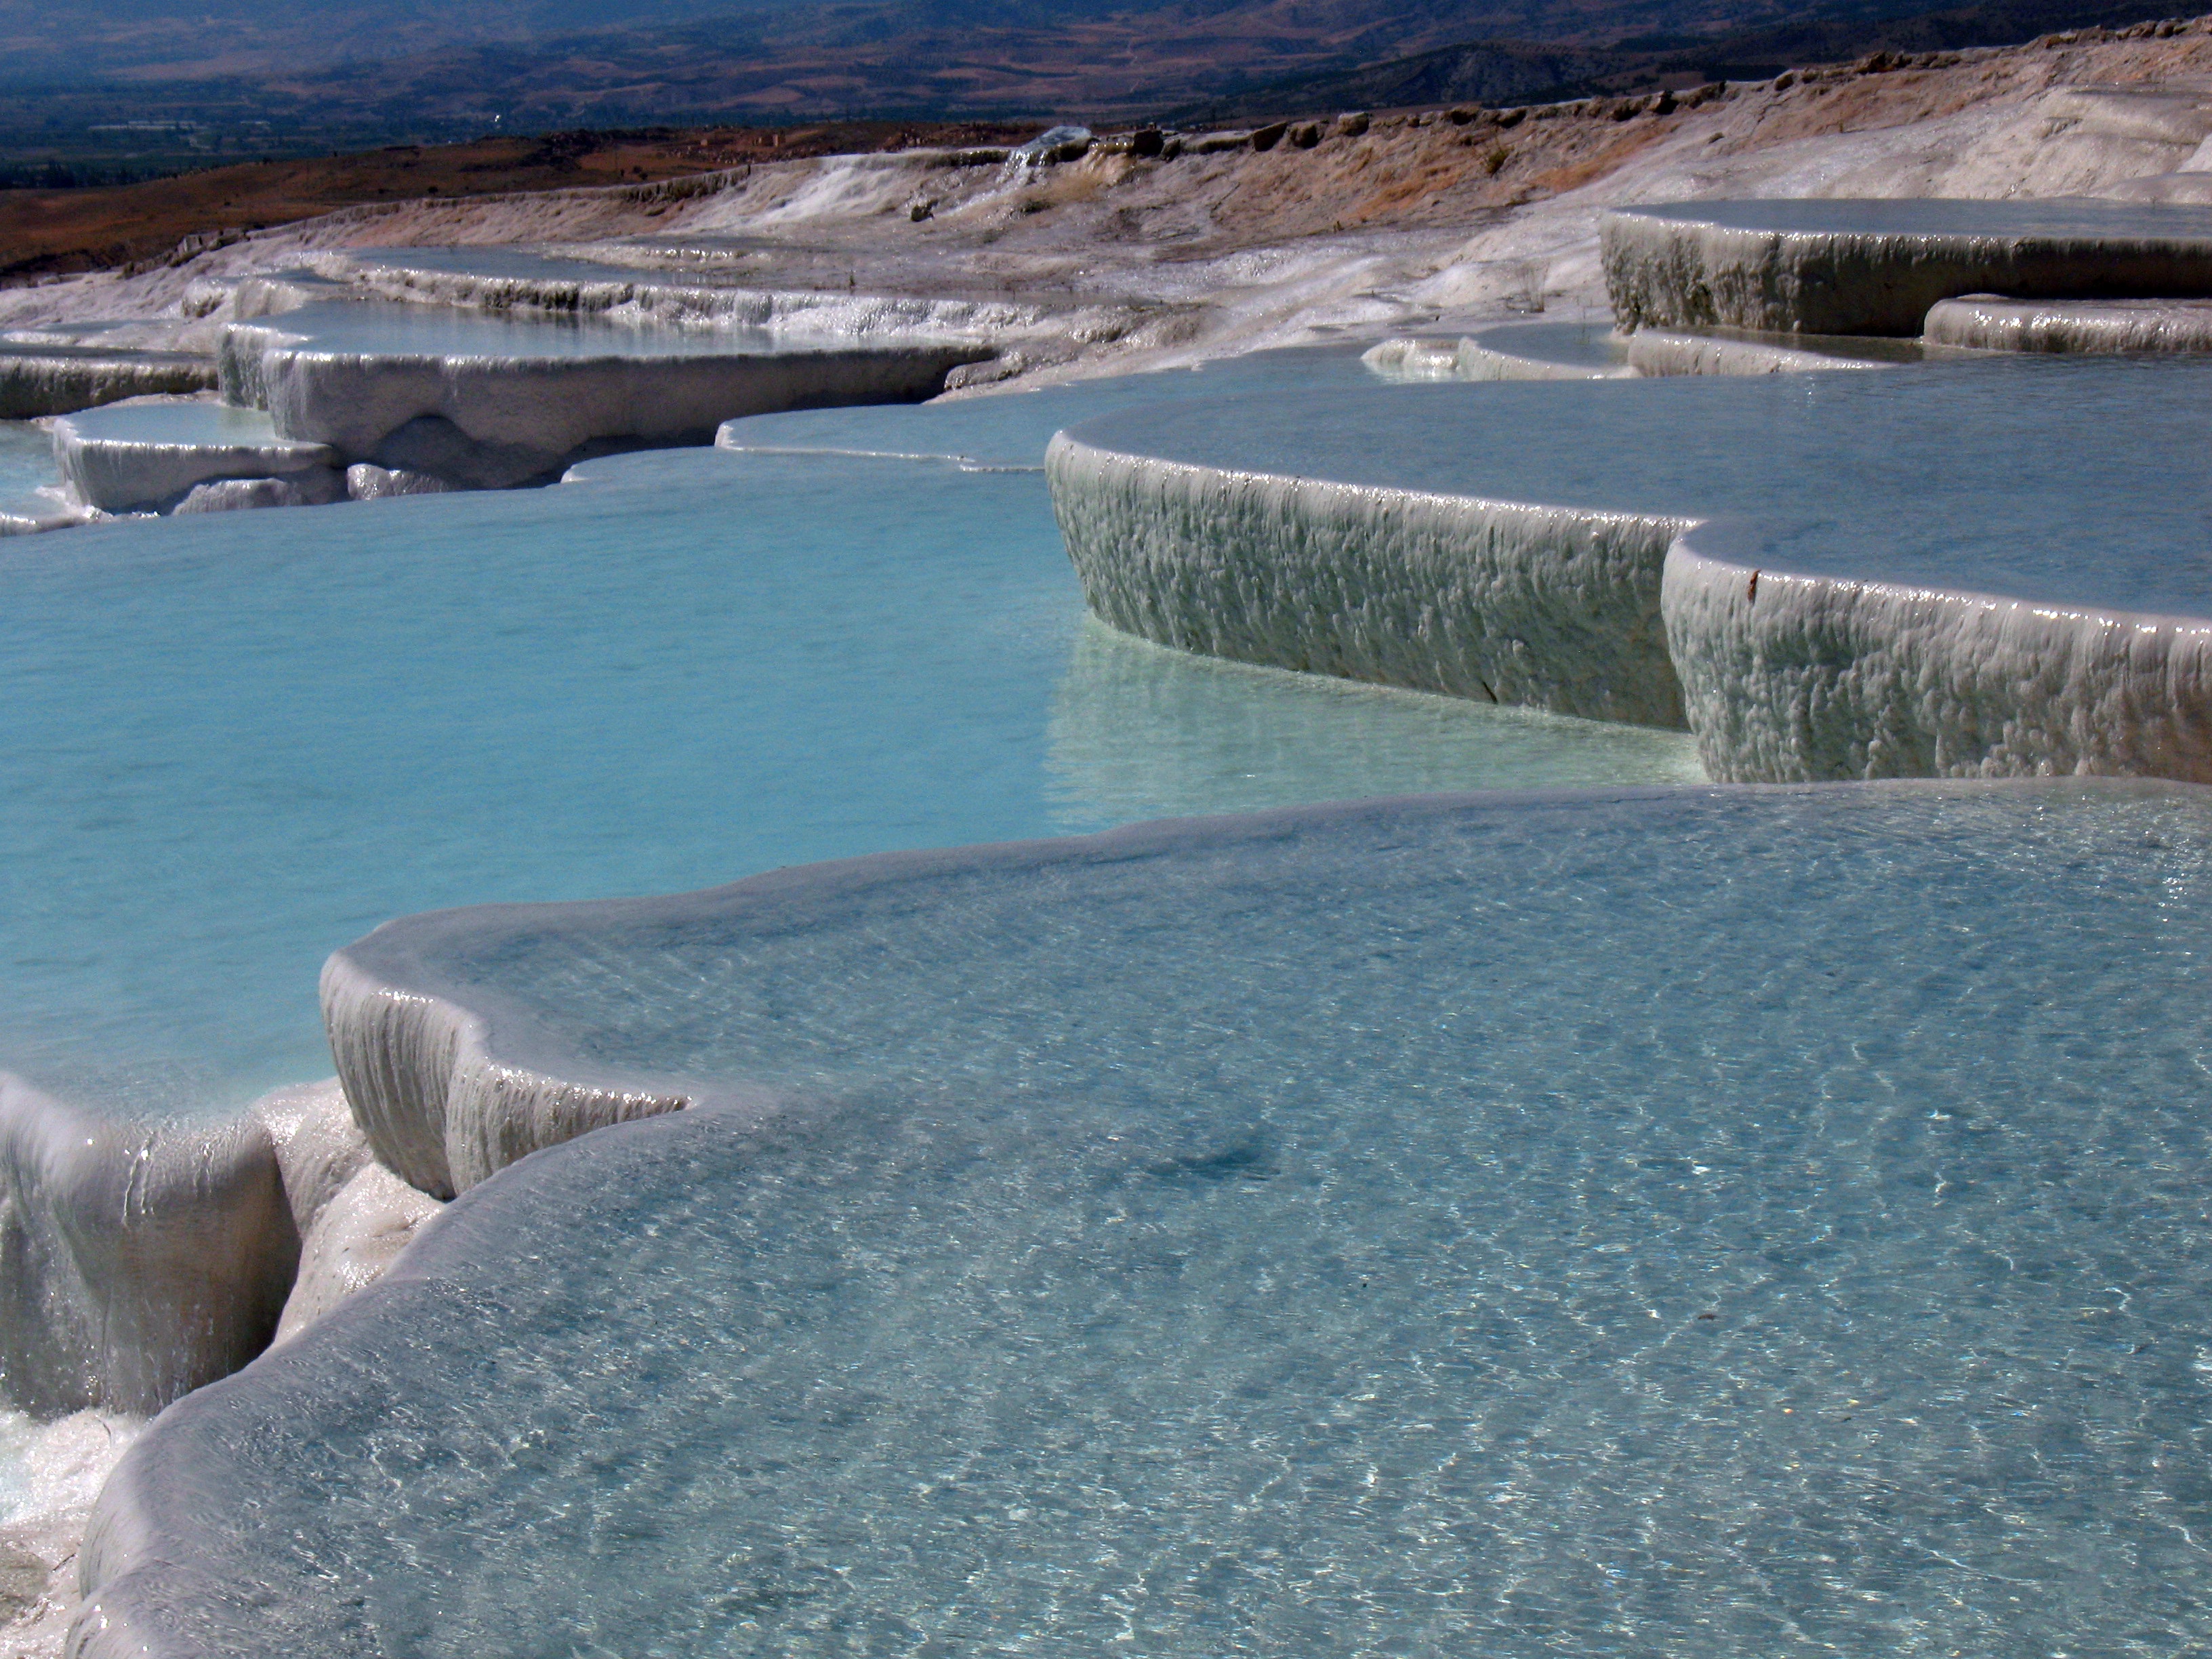
sea, coast, ice, cove, swimming pool, lagoon, bay, dam, reservoir, terrain